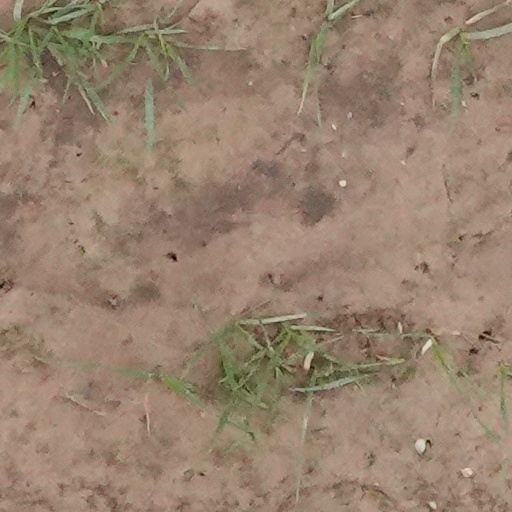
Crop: wheat